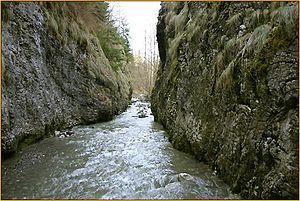
Bistra est un village roumain, situé dans le nord-ouest du județ d'Alba, sur le cours moyen de la rivière d'Arieș, en Transylvanie. Bistra est le chef-lieu de la commune portant même nom.